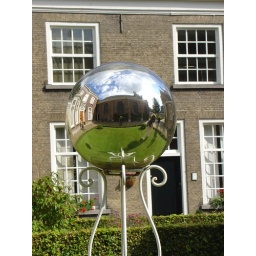
Begijnhof in Breda...oh crystal ball crystal ball...mirror mirror on the wall